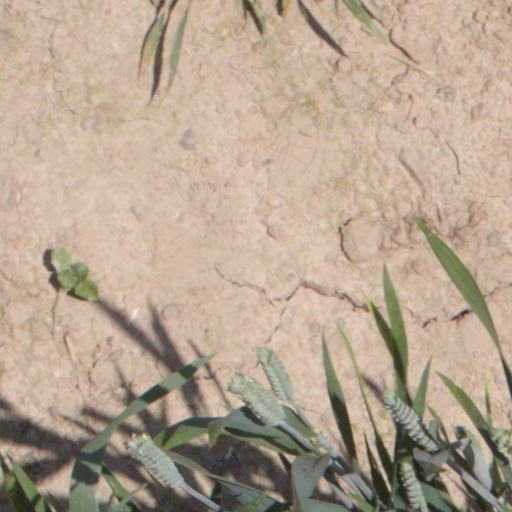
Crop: wheat